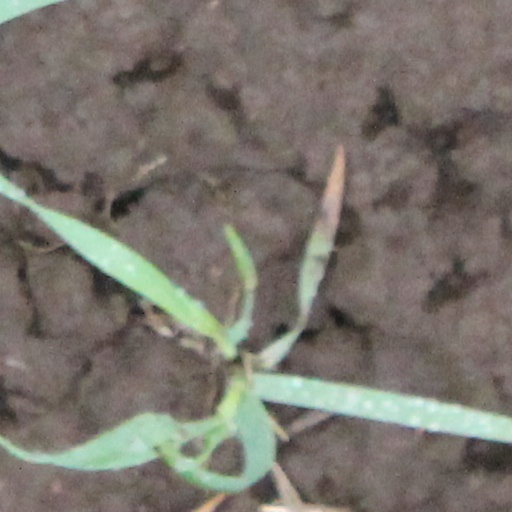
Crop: wheat